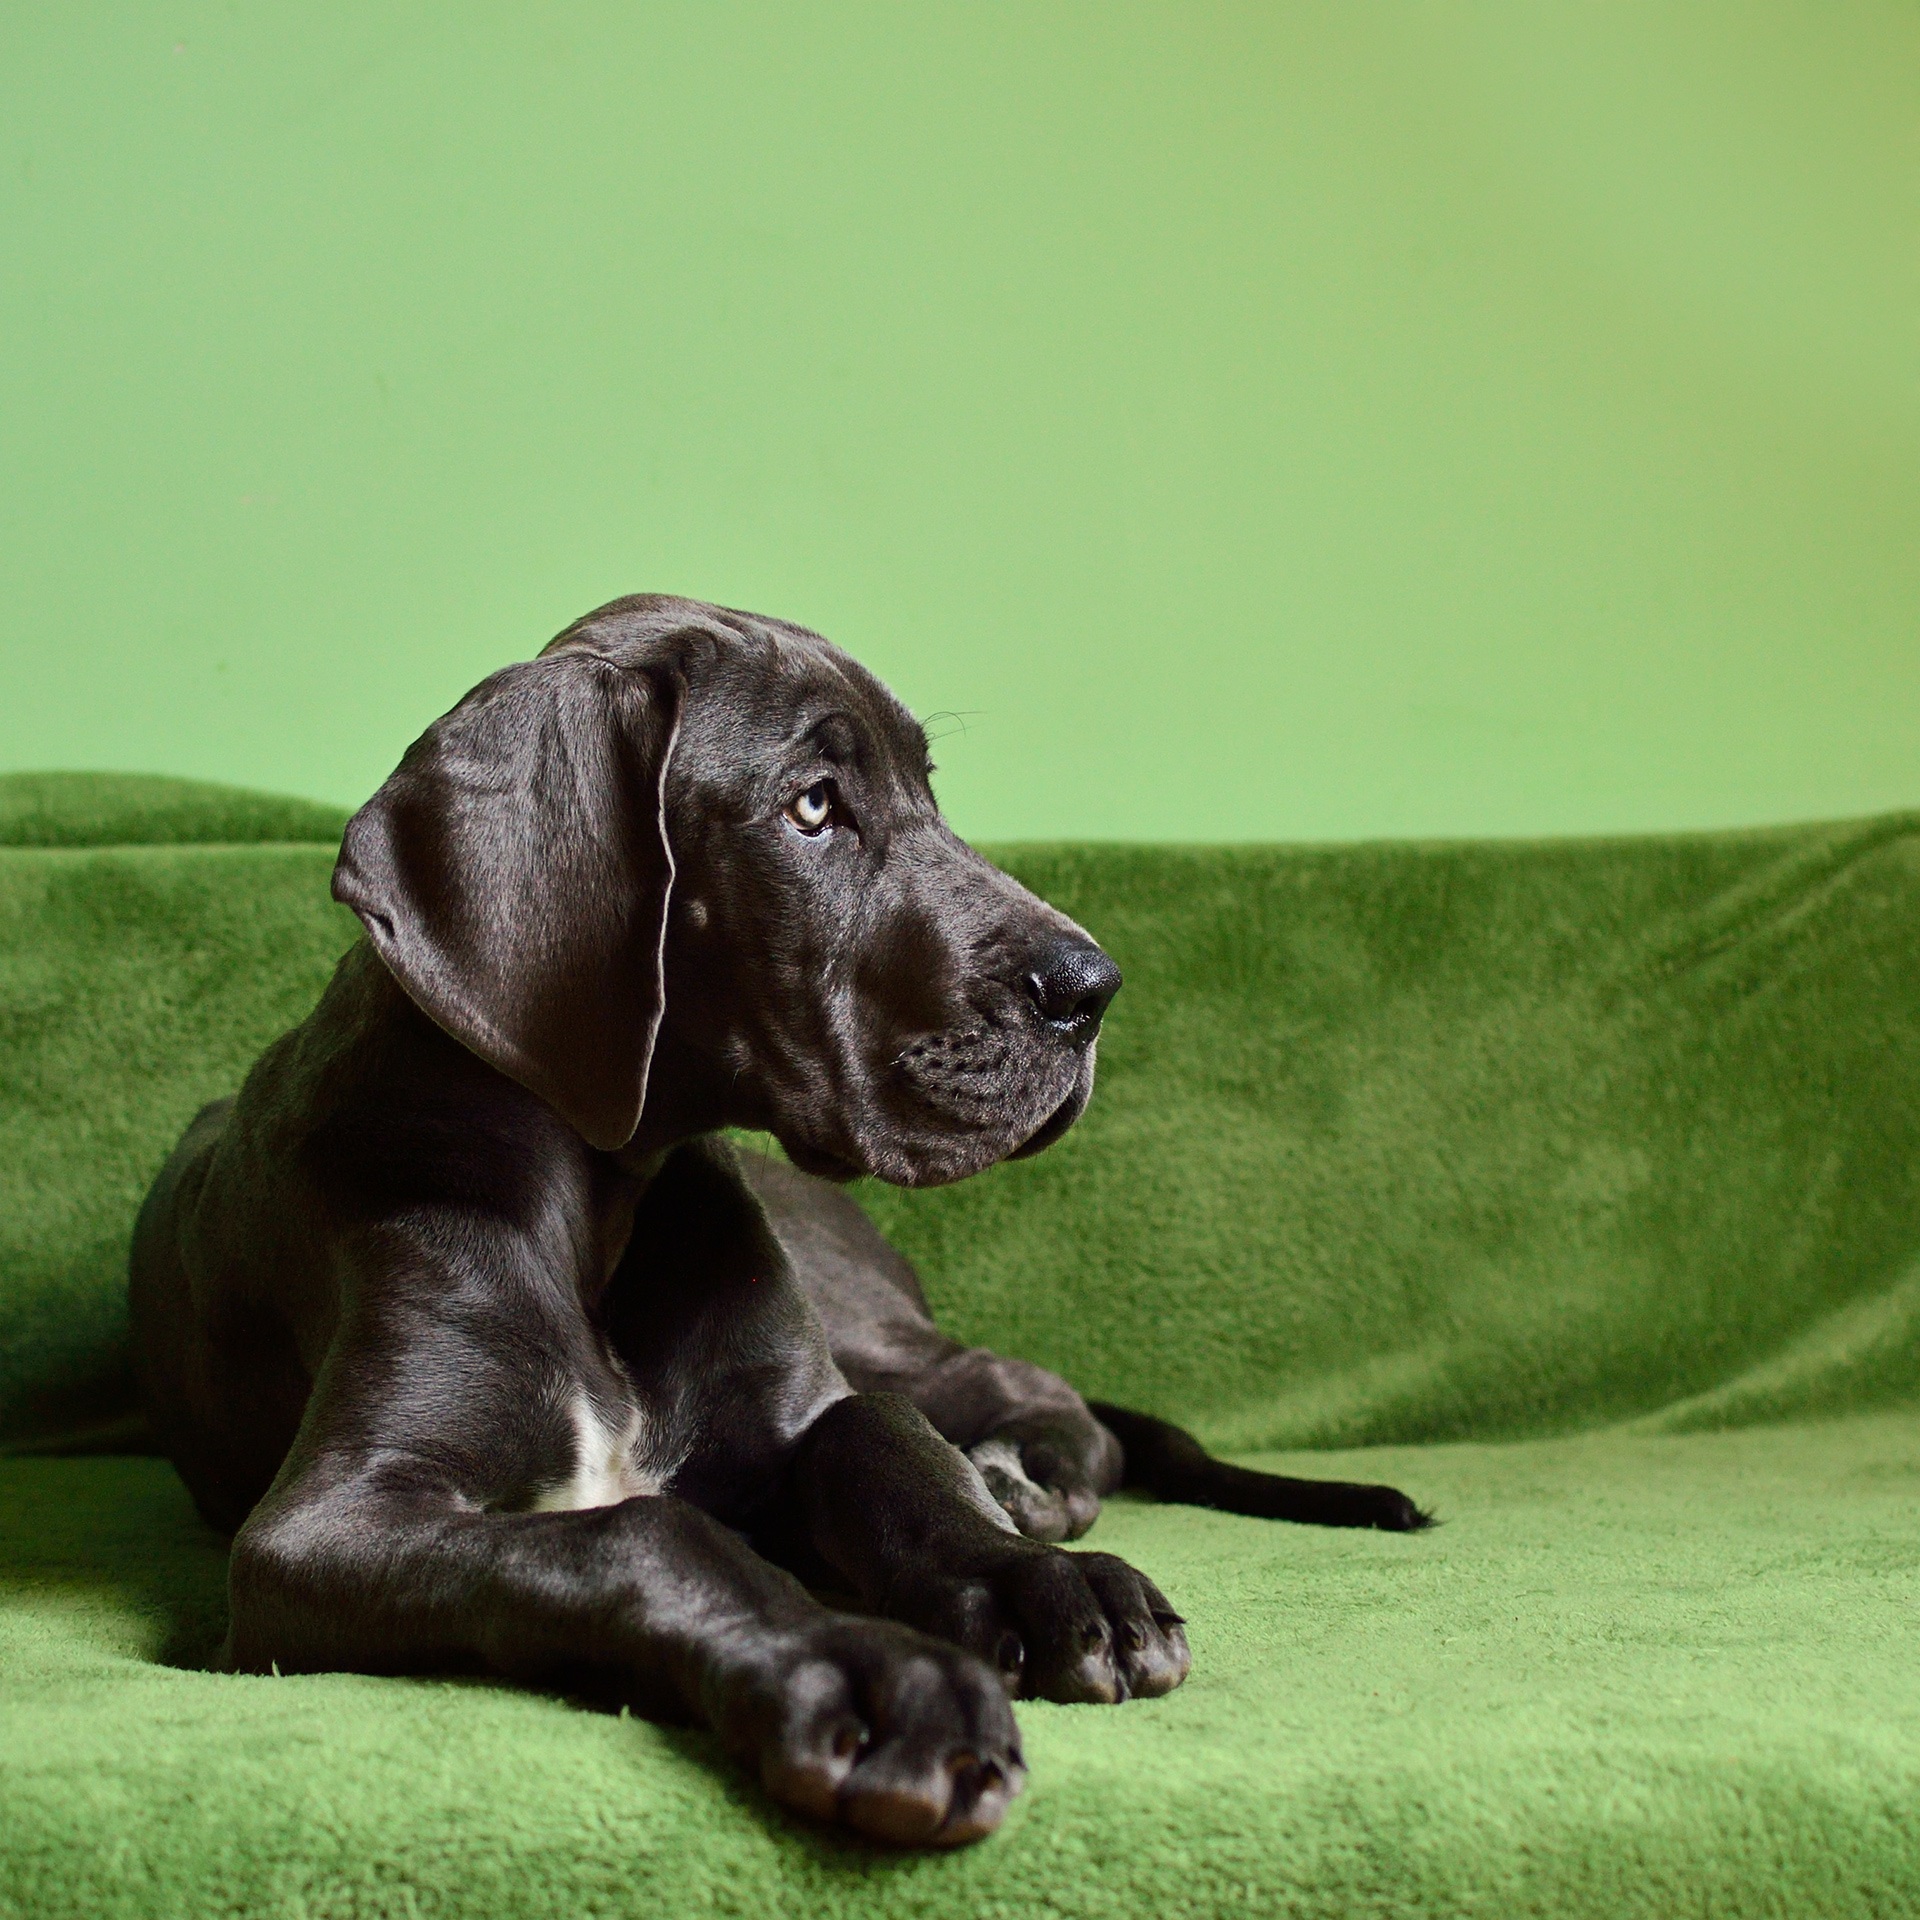
grass, plant, puppy, dog, hunting dog, snout, labrador retriever, large, dog breed, guard dog, great dane, dog like mammal, carnivoran, polish hunting dog, dog crossbreeds, home dog, giant size, a german breed, sporting group